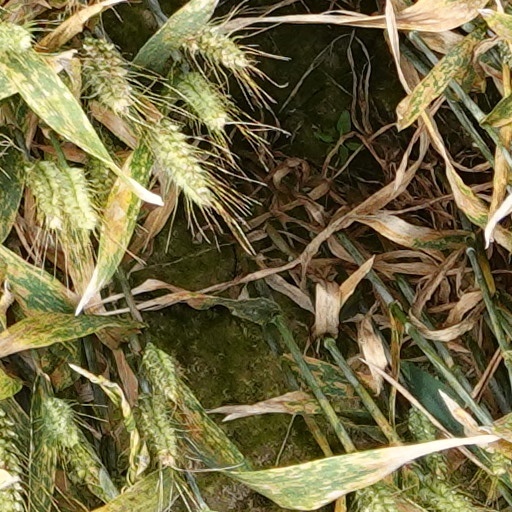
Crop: wheat